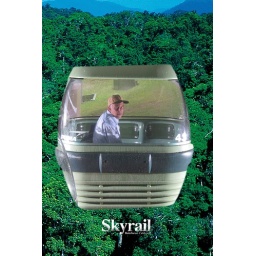
cairns cable car over tree tops